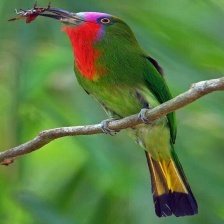
Species: RED BEARDED BEE EATER
Scientific name: NYCTYORNIS AMICTUS
ImageNet parent category: bee_eater